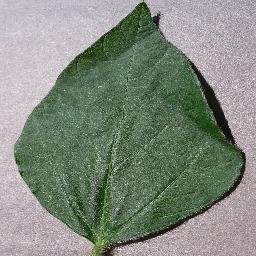
Label: Soybean___healthy